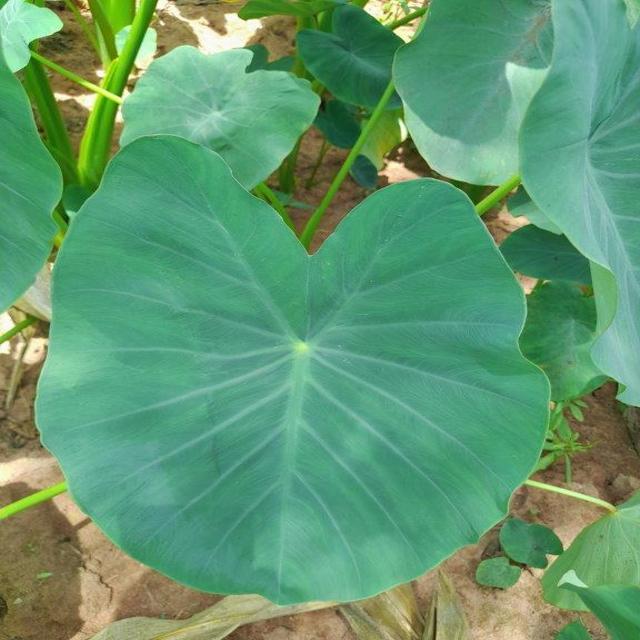
Label: Healthy